Umberto Somma

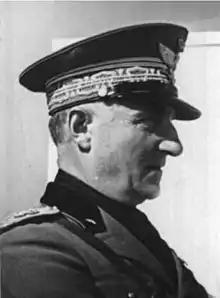

Umberto Somma (20 November 1878 – 31 December 1955) was an Italian general during the interwar period and World War II. He was also a member of the Italian Senate from 1939 to 1943.